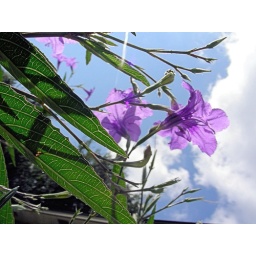
flowers in the sky two